Rawal Jaisal

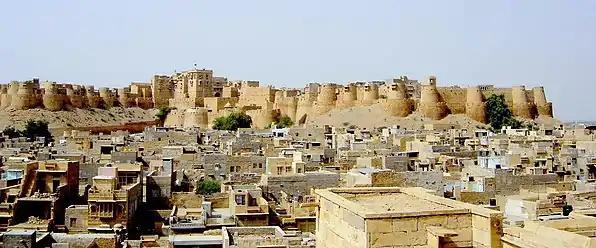
Jaisalmer Fort in 2005. Construction of the fort began in 1156 by Rawal Jaisal, and was completed in 1171, three years after his death.

In 1156, Jaisal founded the city of Jaisalmer and Kingdom of Jaisalmer. He also began the construction of Jaisalmer Fort in 1156. In 1156, Jaisal met a hermit named Eesaal, who told him a legend from the Hindu epic, Mahabharata. Eesaal told Jaisal that the Hindu deity Krishna, during the Kurukshetra War, wandered the desert with the Pandava Arjuna and prophesied that a citadel would be founded by a descendant of the Yadu dynasty on top of Trikuta Hill, a triple-peaked desert hill in what is now the modern-day city of Jaisalmer.